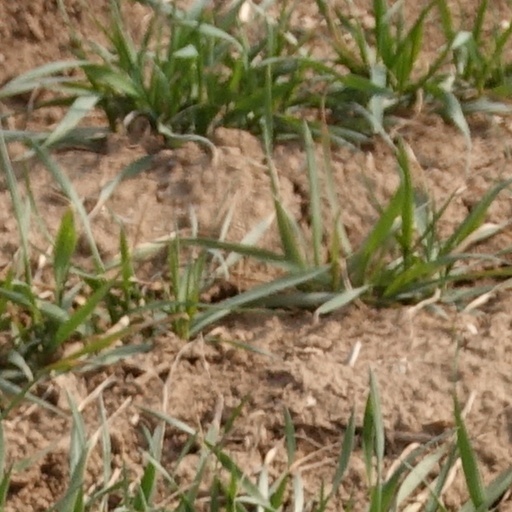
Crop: wheat